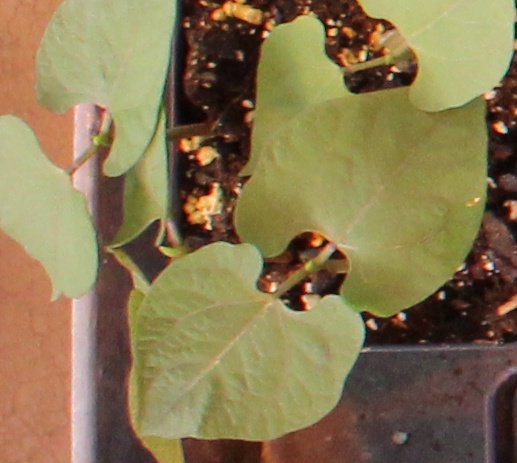
Label: Blackbean